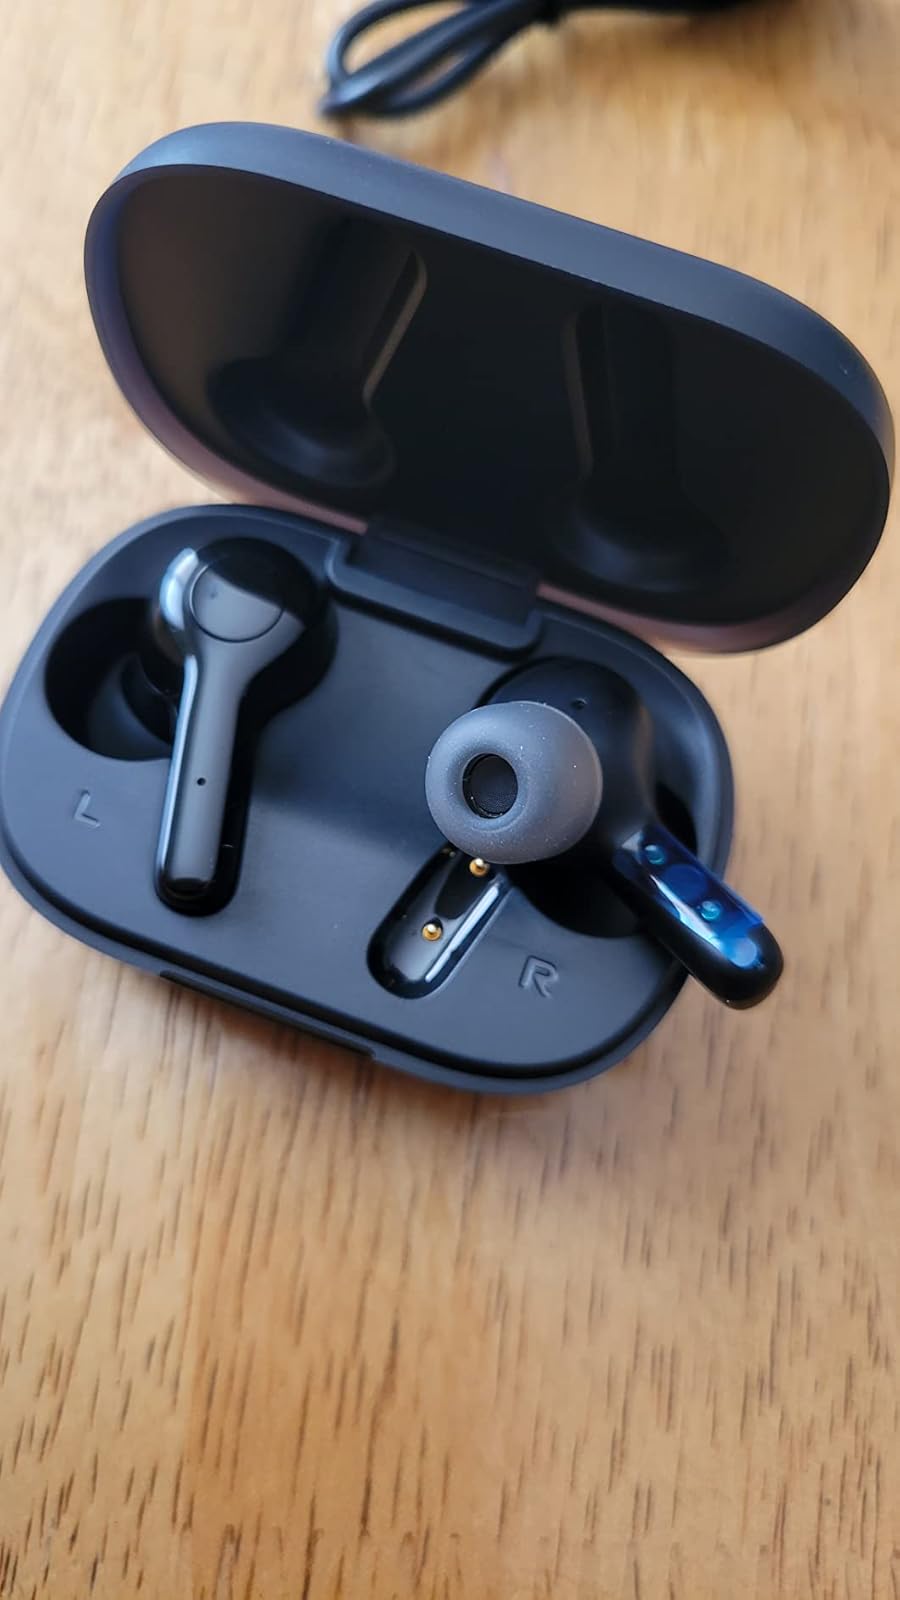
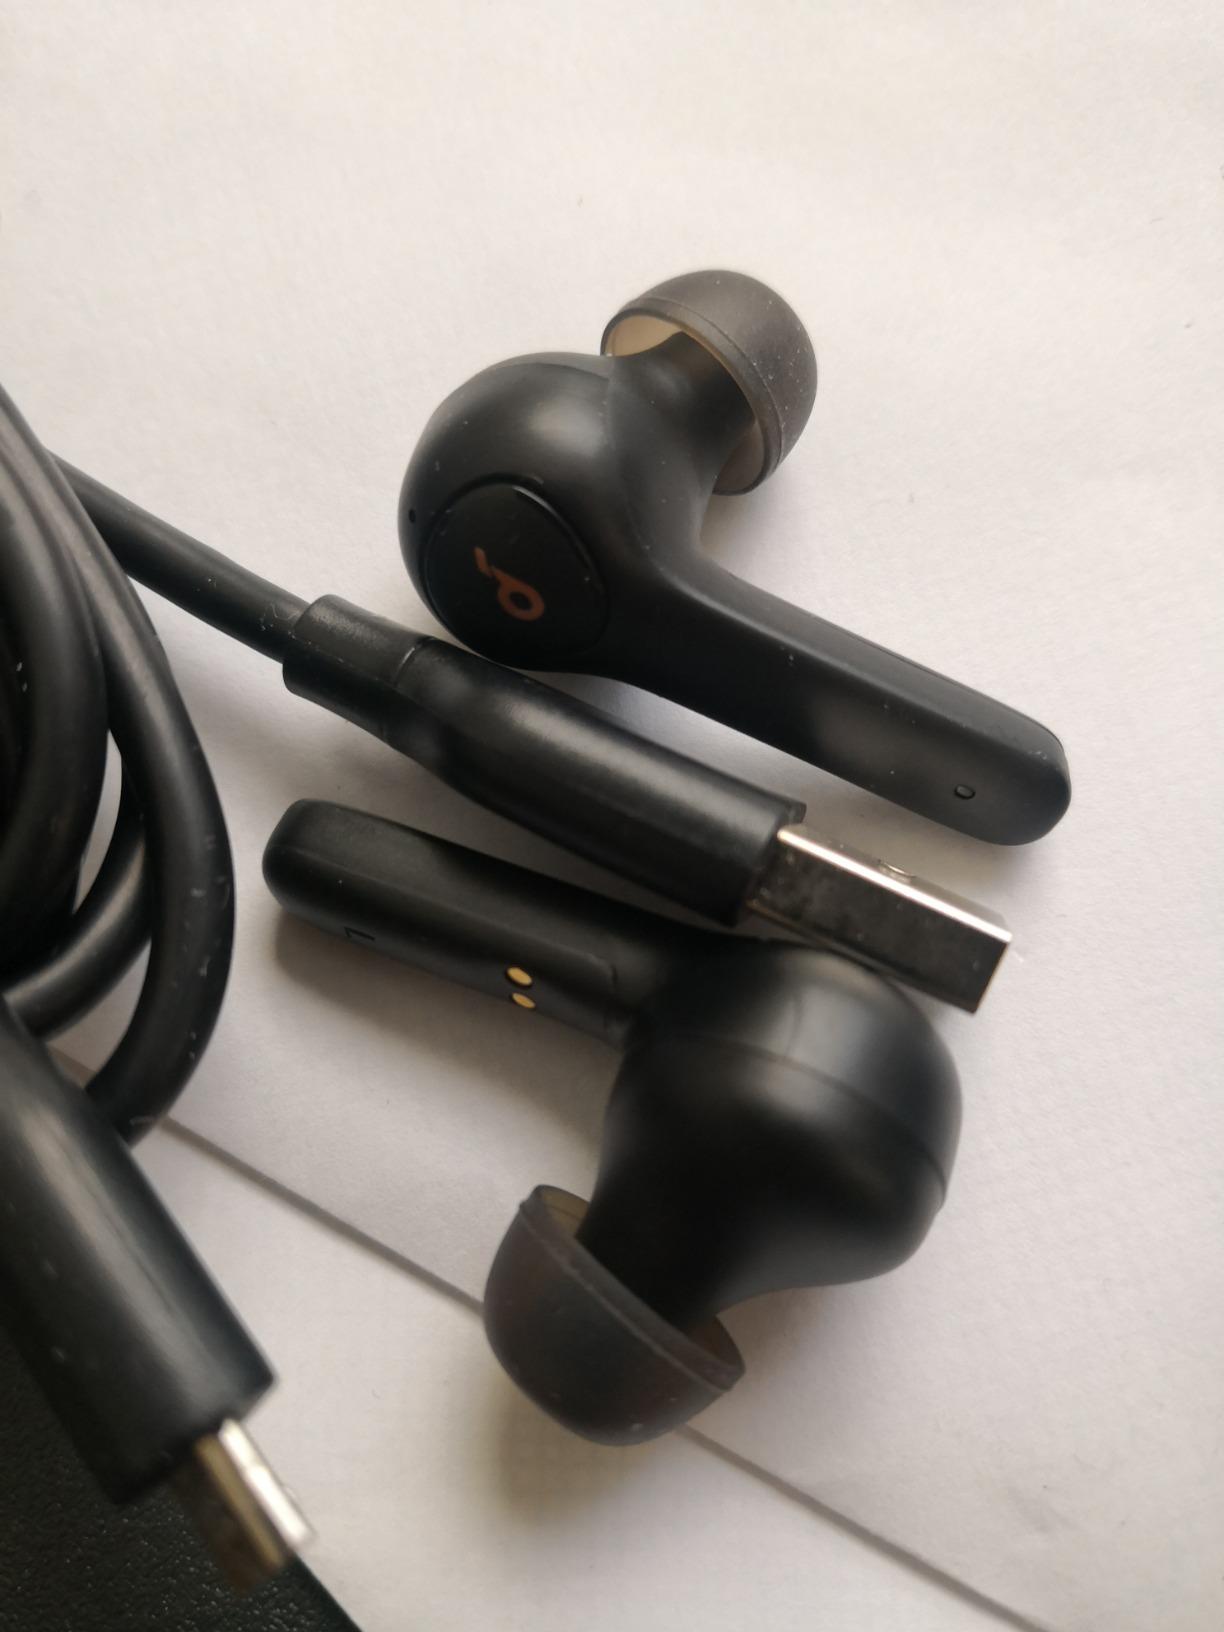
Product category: earbuds
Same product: no